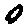
Label: 0